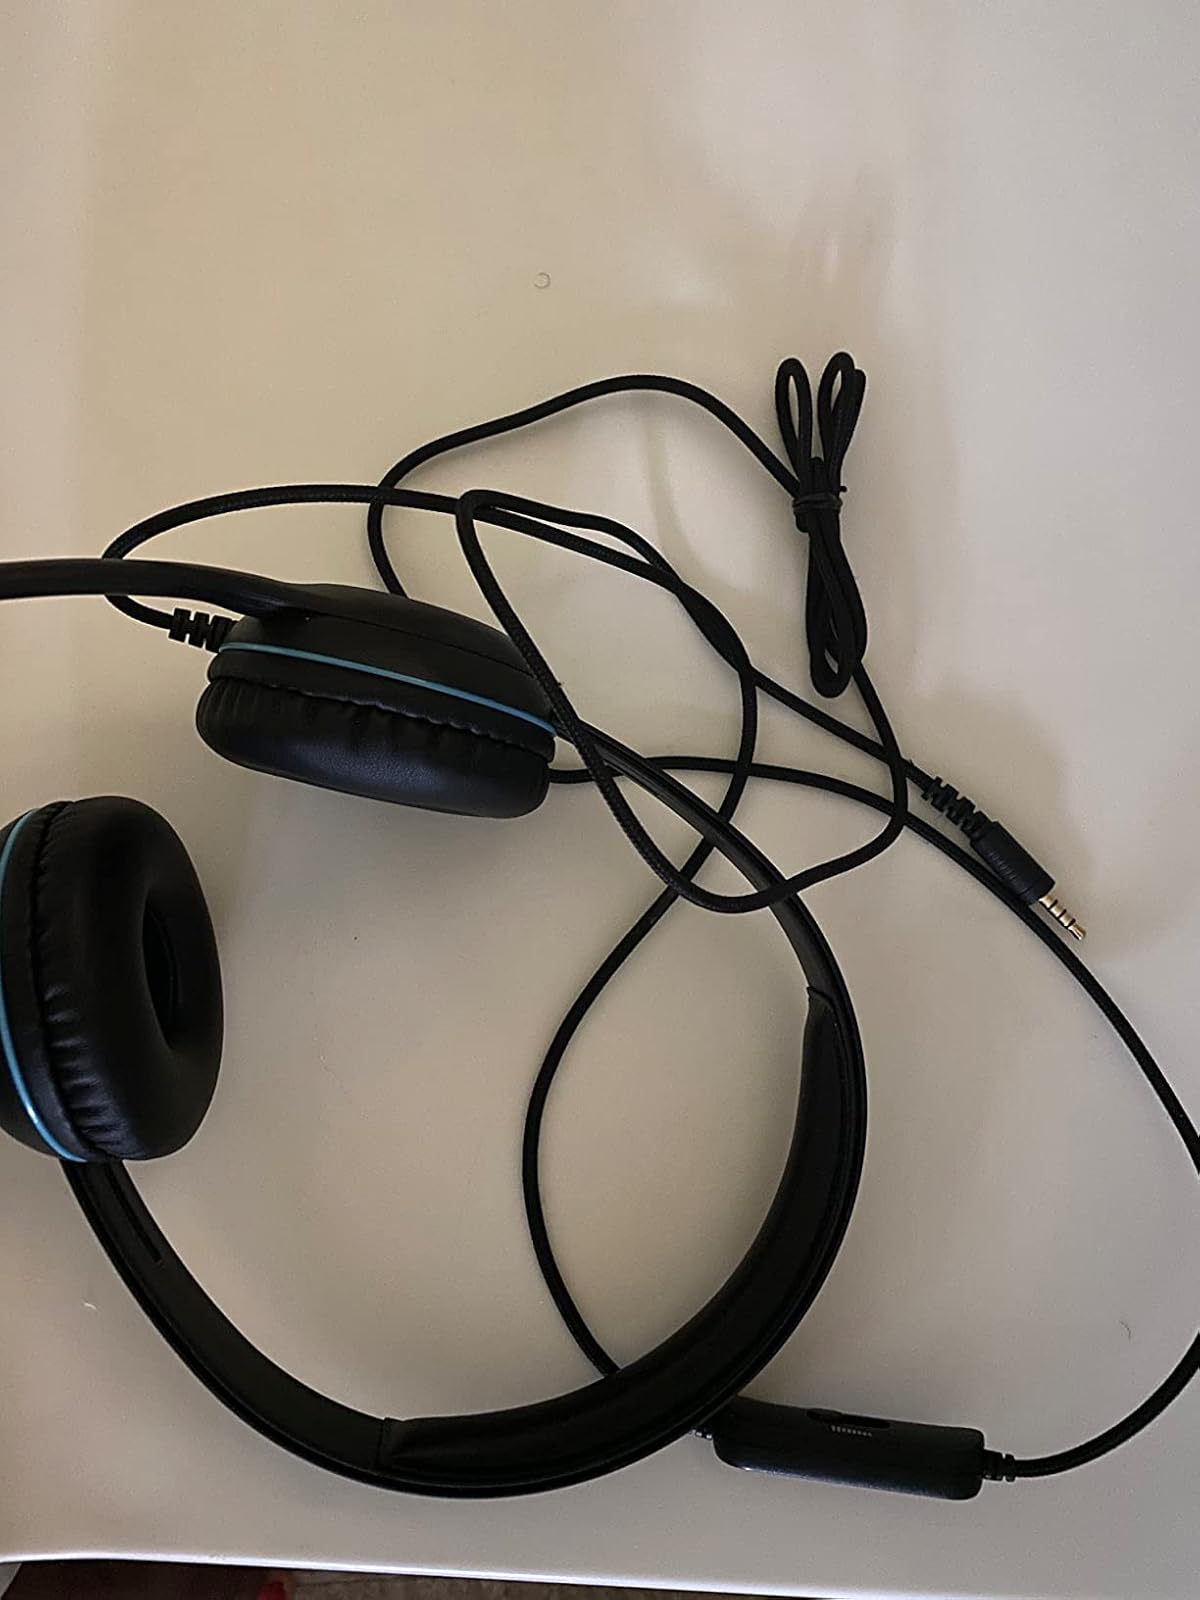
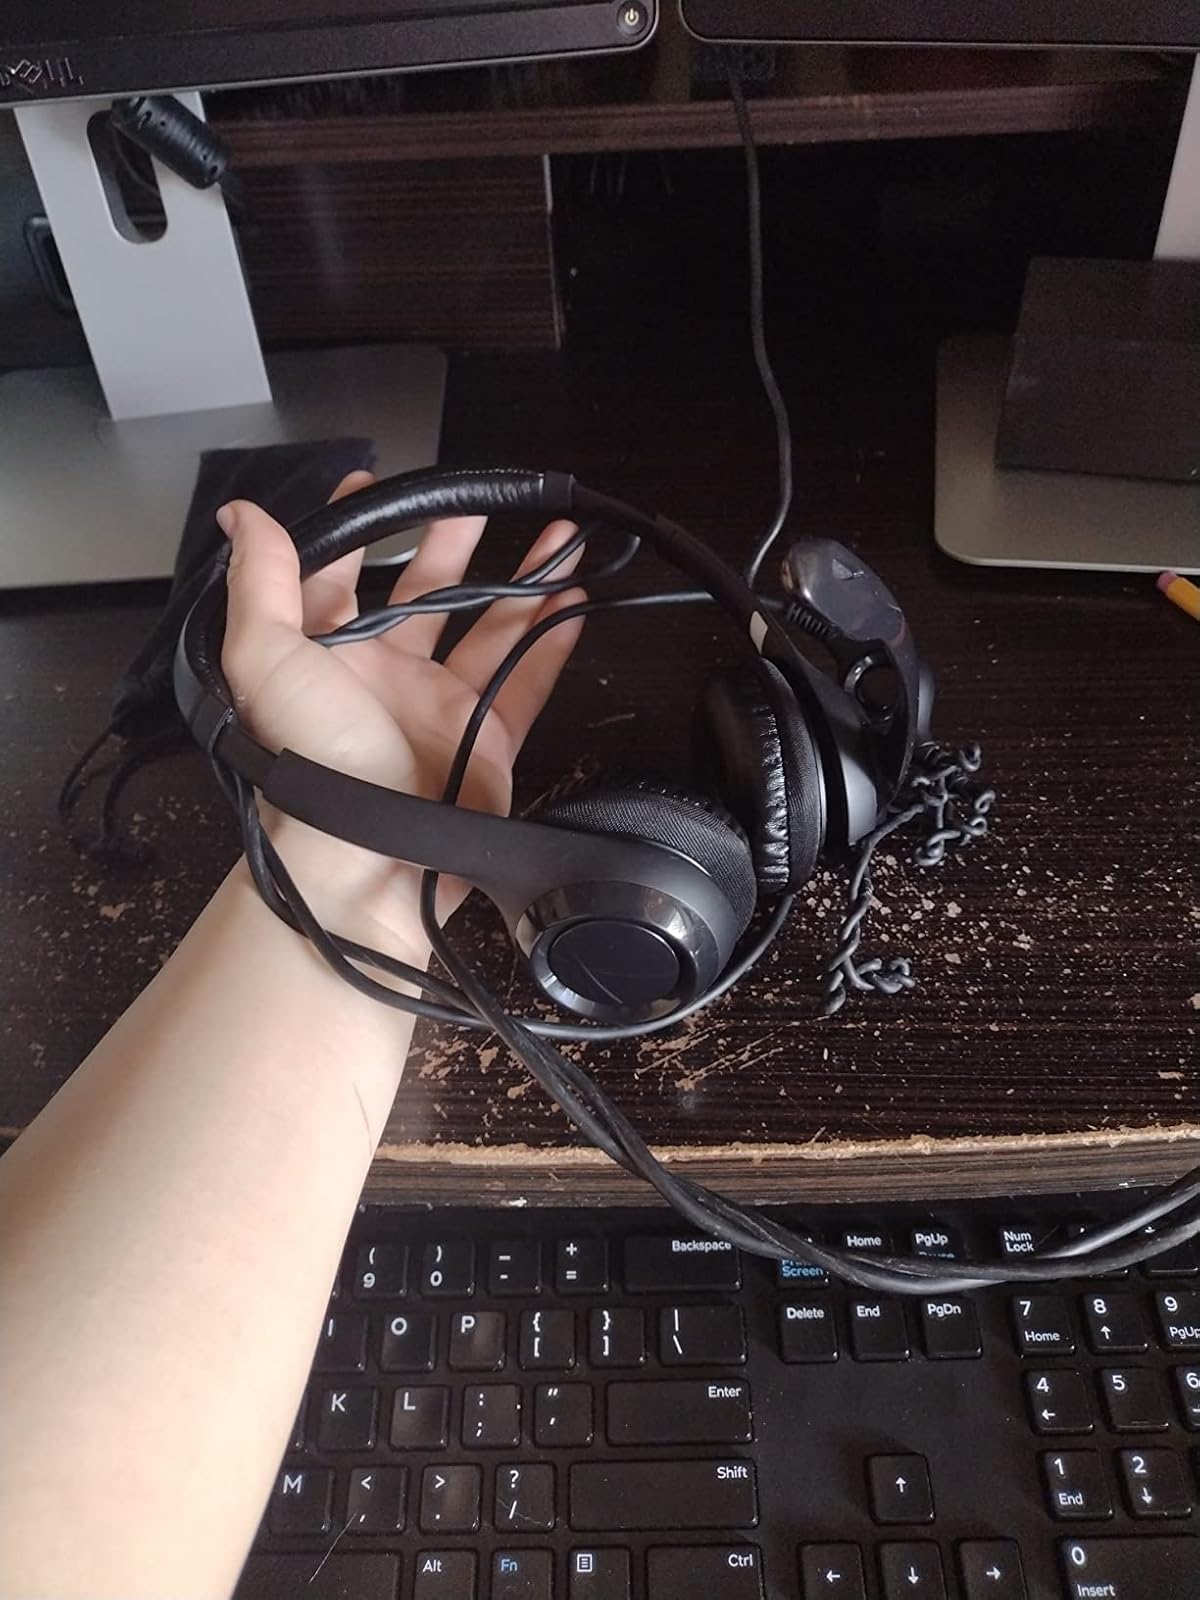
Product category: headphones
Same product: no